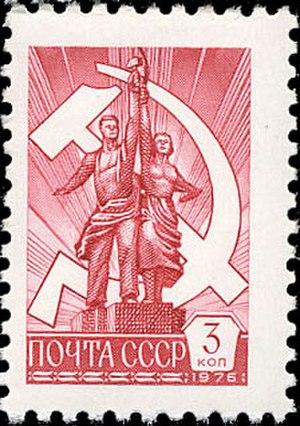
L'Ouvrier et la Kolkhozienne est un groupe sculpté créé par l'artiste russe Vera Ignatievna Moukhina en 1937. Il est devenu le symbole du « réalisme socialiste » soviétique. De style Art déco, le monument est composé de deux figures : une femme et un homme, brandissant respectivement la faucille et le marteau, symboles communistes des deux branches du prolétariat. Haute de 24,5 mètres et pesant 80 tonnes, cette sculpture monumentale a été construite spécialement pour l'Exposition universelle de 1937 à Paris, où elle surmontait le pavillon de l'Union soviétique. L'œuvre se trouve actuellement au nord de Moscou, non loin de la station de métro VDNKh et de l'hôtel Cosmos, à l'entrée du Centre panrusse des expositions, sur l'avenue Prospekt Mira.